John Lithgow

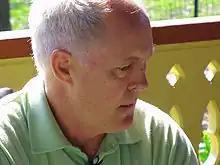
Lithgow in 2007

In 2004, he portrayed the moralistic, rigid father of Alfred Kinsey in that year's biopic "Kinsey", in which Liam Neeson also starred. In 2006, Lithgow had a small role in the Academy Award-winning film, "Dreamgirls", as Jerry Harris, a film producer offering Deena Jones (Beyoncé Knowles) a film role.